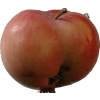
Label: Apple 10